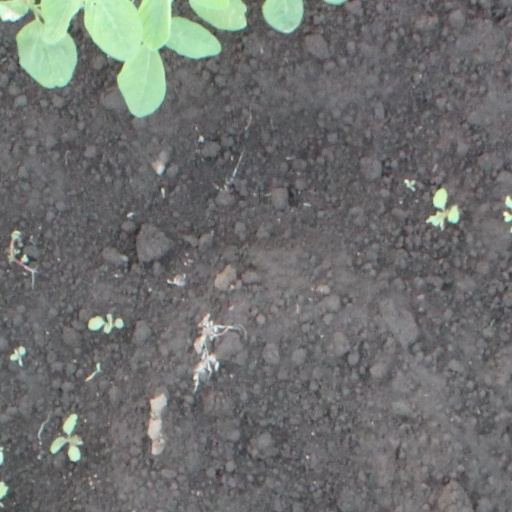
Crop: soybean